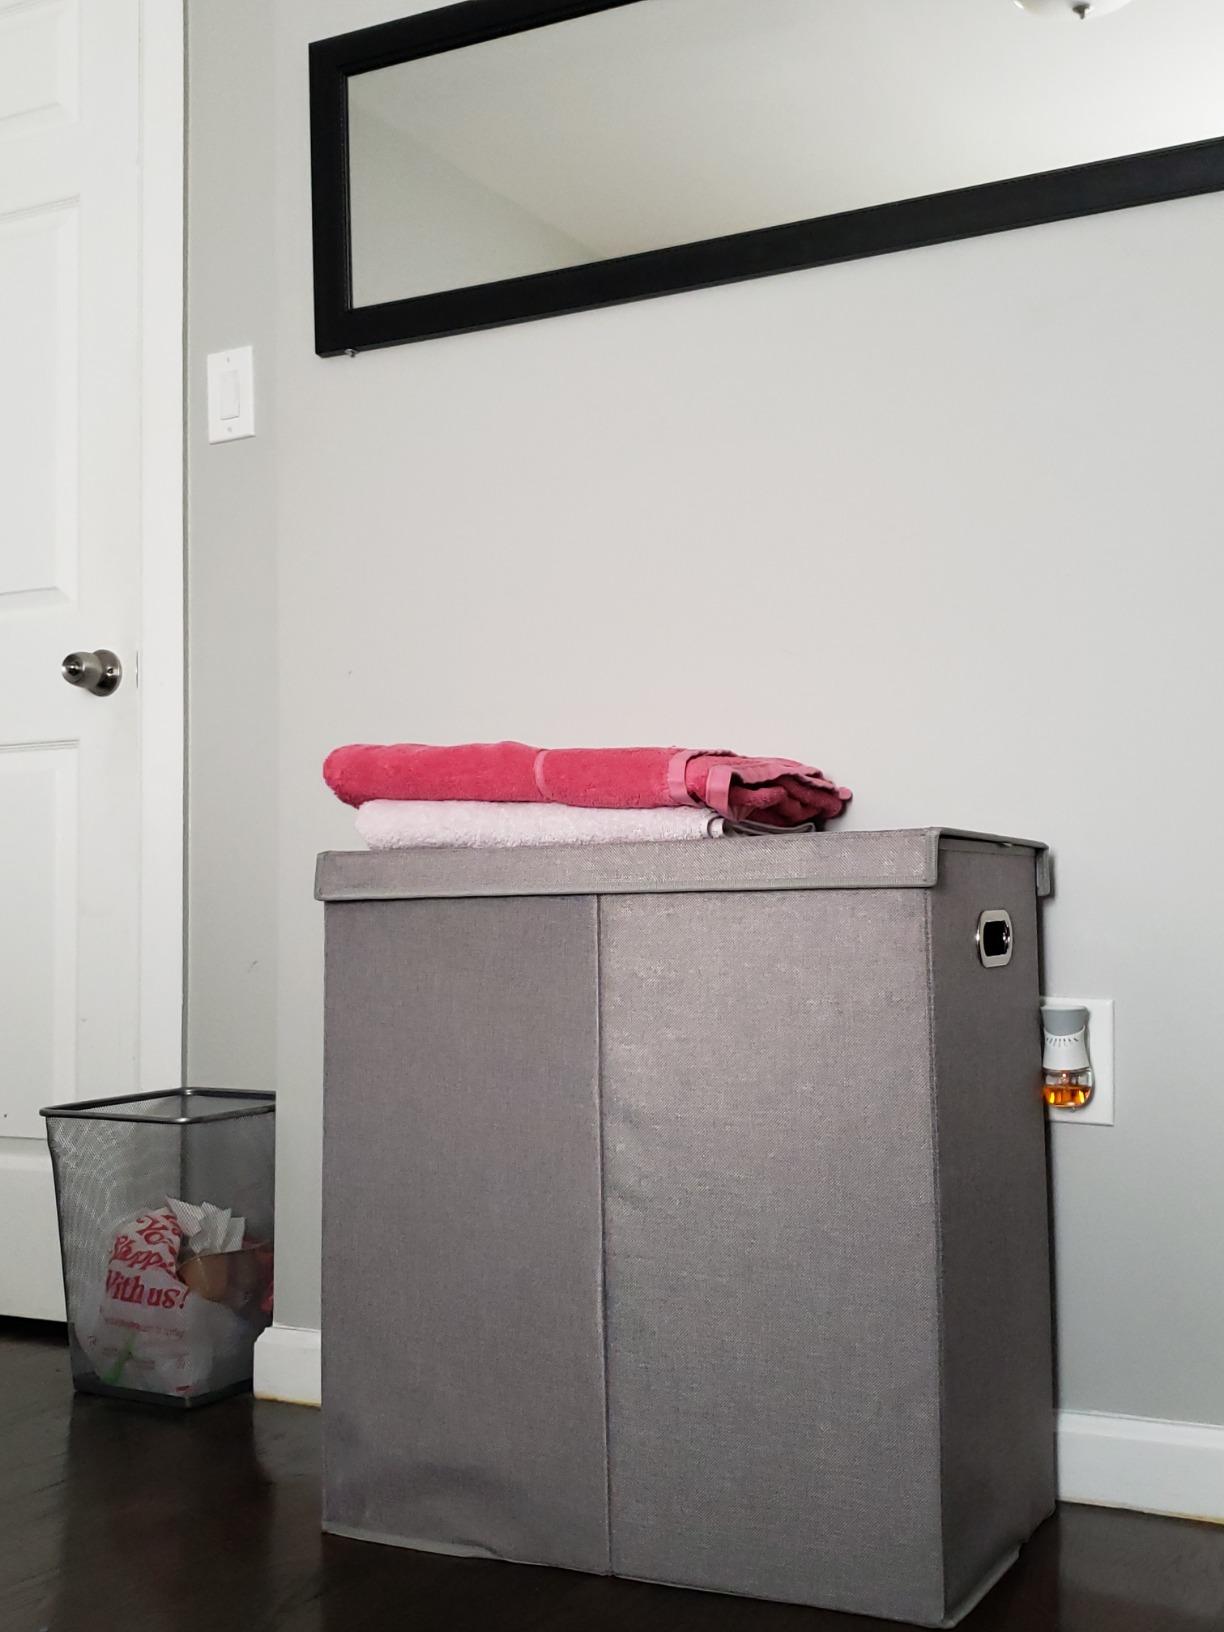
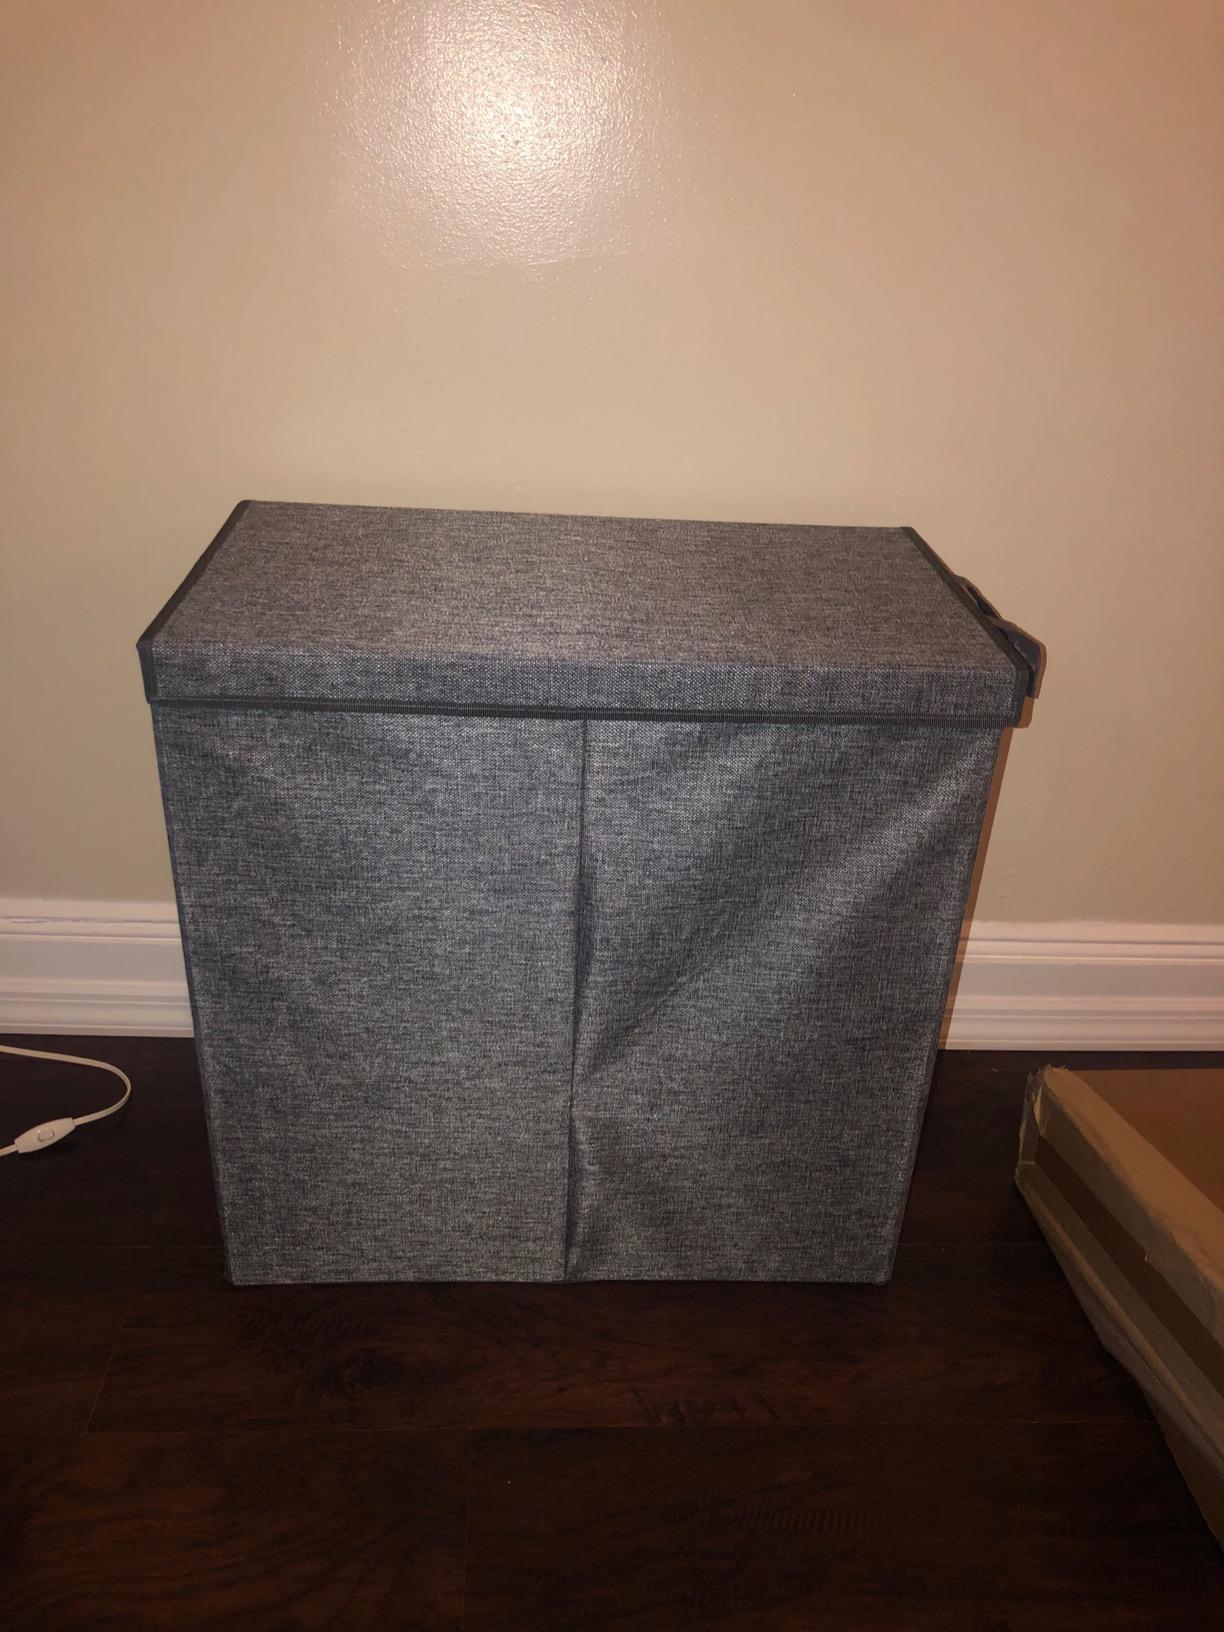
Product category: items_hamper
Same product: yes